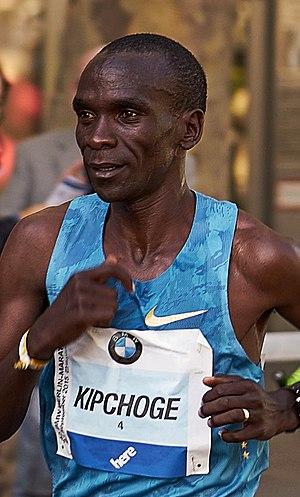
Le marathon est une épreuve sportive individuelle de course à pied qui se dispute généralement sur route sur une distance de 42,195 kilomètres.
Eliud Kipchoge est un athlète kényan spécialiste des courses de fond. Champion olympique du marathon aux Jeux de Rio 2016, il établit le 16 septembre 2018 à Berlin, un nouveau record de monde de la distance en 2 h 1 min 39 s, devenant le premier homme à passer la barre des 2 heures 2 minutes sur les 42,195 km. Il fait également partie du NN Running Team.
Les records du monde du marathon sont actuellement détenus par le Kényan Eliud Kipchoge avec le temps de 2 h 1 min 39 s établi le 16 septembre 2018 lors du marathon de Berlin, en Allemagne, et par la Kényane Brigid Kosgei, créditée de 2 h 14 min 4 s le 13 octobre 2019 lors du marathon de Chicago aux États-Unis. L'IAAF attribue également un record du monde féminin à la Kényane Mary Keitany en 2 h 17 min 1 s, performance établie le 23 avril 2017 à Londres dans une course exclusivement féminine.